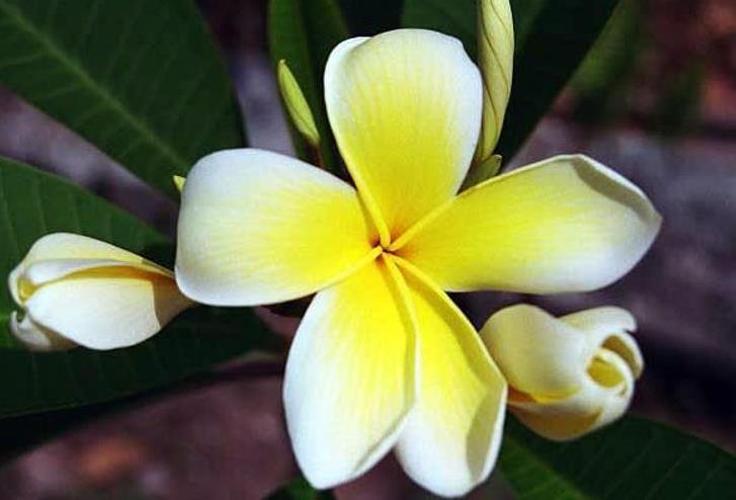
Label: frangipani